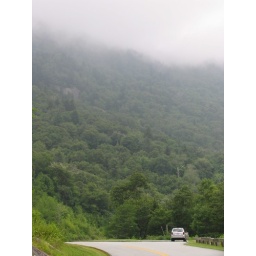
The Appalachian mountains again...with my hire car (because I was injured) in the distance.